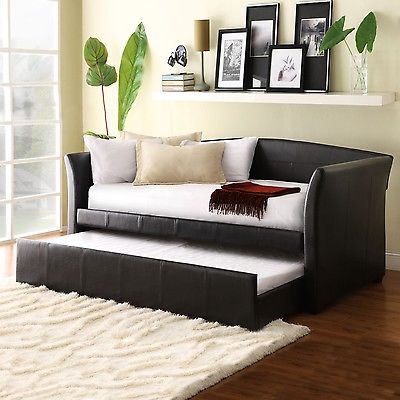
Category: sofa